Pearl incident

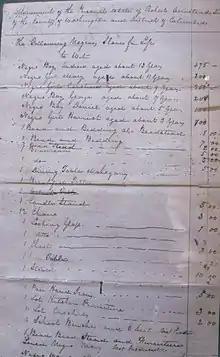
1832 appraisal of the estate of Robert Armistead listing the enslaved children of Daniel and Mary Bell and their appraised valuation. Mary Bell is mentioned at the bottom of the document. NARA RG21

Among the slaves planning to leave were six grown siblings of the Paul and Amelia Edmonson family; because Amelia was a slave, their fourteen children had been born into slavery. Paul Edmonson was a free black. The two sisters and four brothers had all been "hired out" by their master to work for pay in the city. A variety of other families also hoped to escape. The Potomac River and Chesapeake Bay provided a water route to the free states of New Jersey and Pennsylvania, but the organizers had to acquire a ship to transport the slaves over the 225 miles of water. Jennings confessed his role in organizing the escape in a letter to his mentor, the northern senator Daniel Webster, an abolitionist. Jennings escaped public notice at the time for his role.